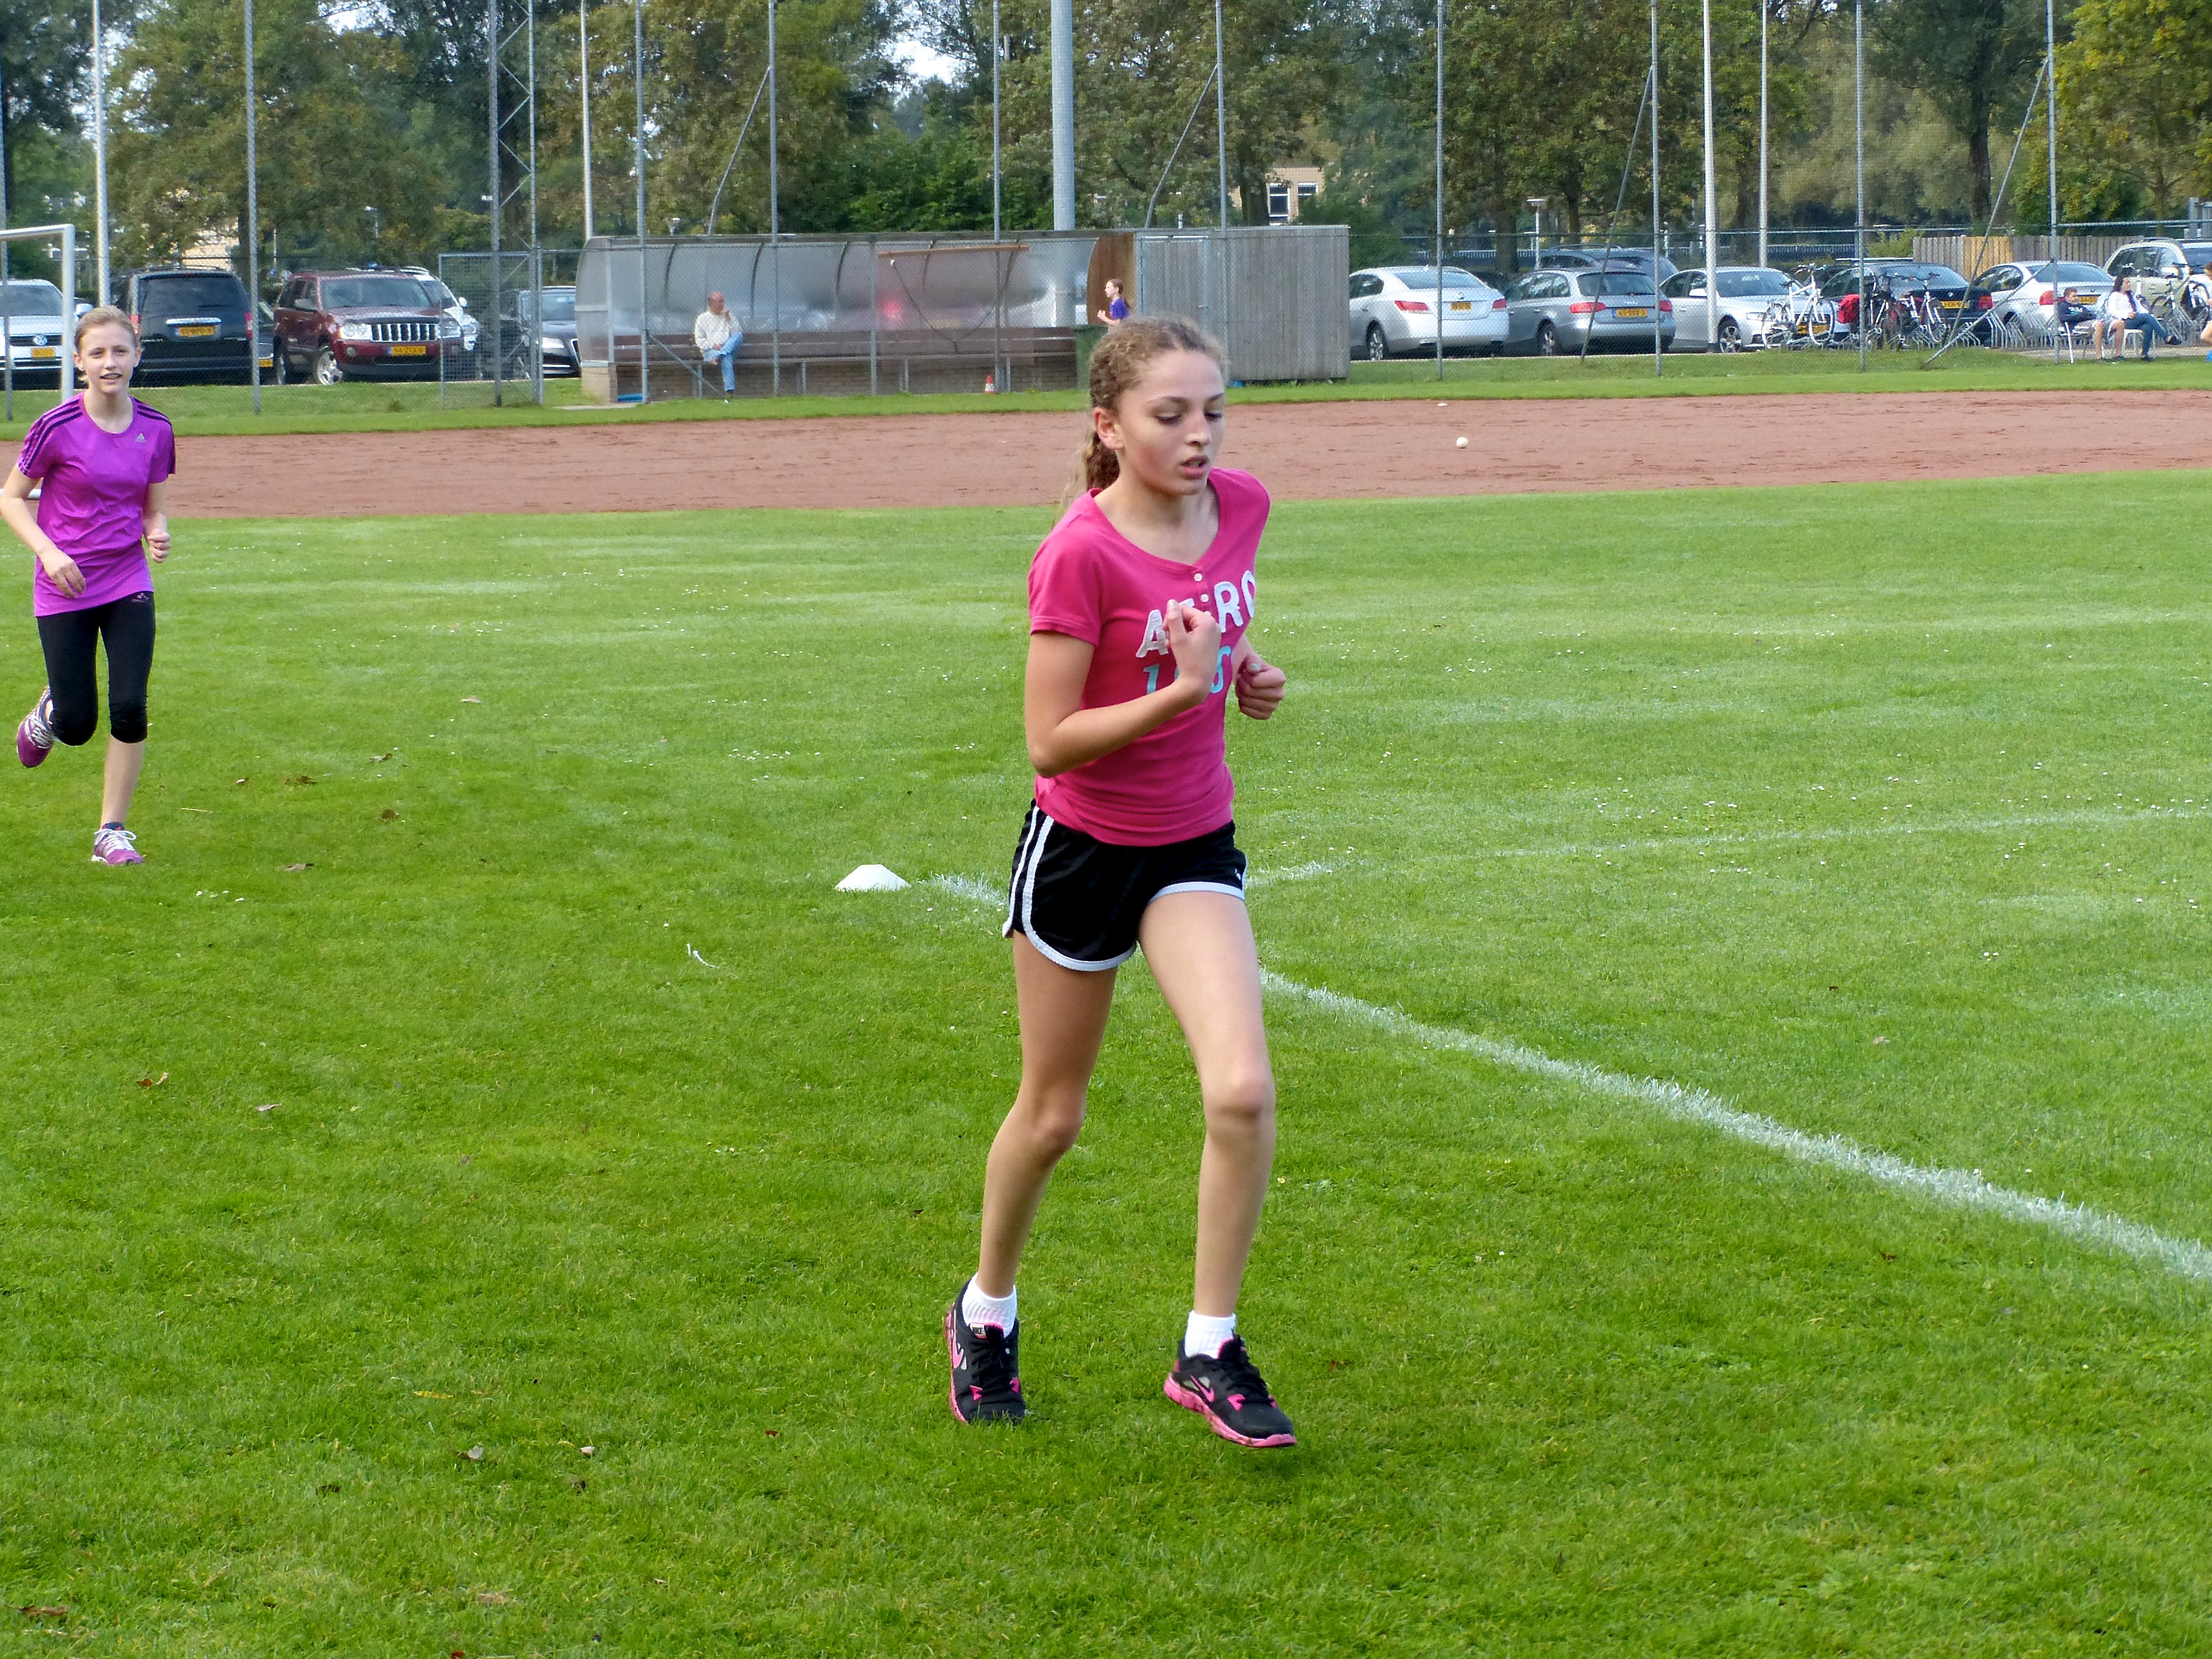
grass, run, country, soccer, runner, cross, ash, player, hague, 2013, american, sports, school, athletics, tournament, sprint, human action, competition event